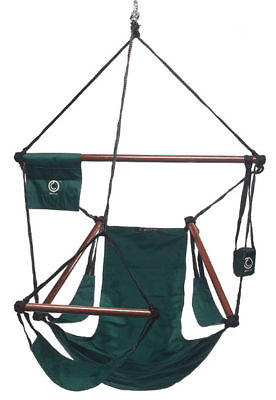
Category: chair